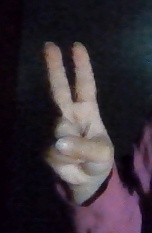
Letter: taa